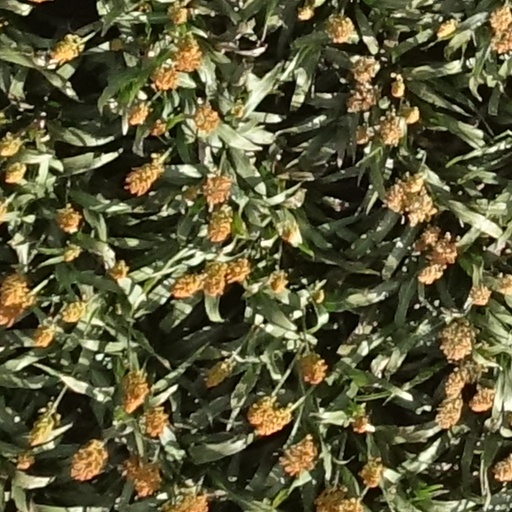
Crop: sorghum